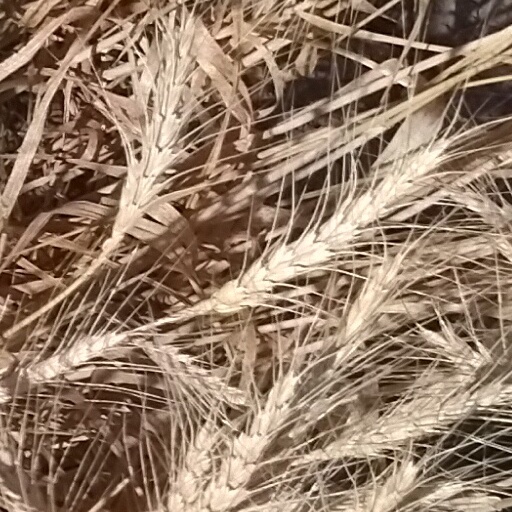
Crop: wheat